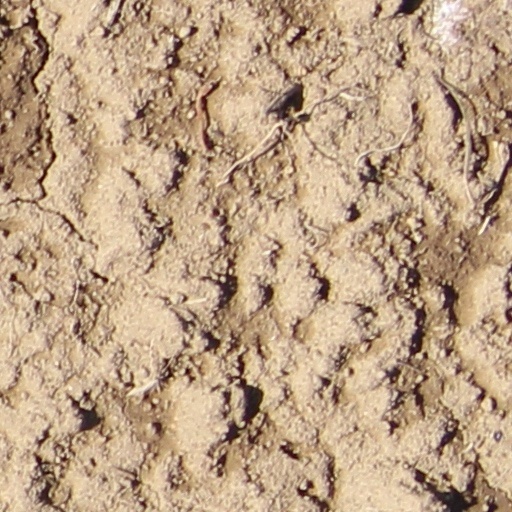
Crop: wheat